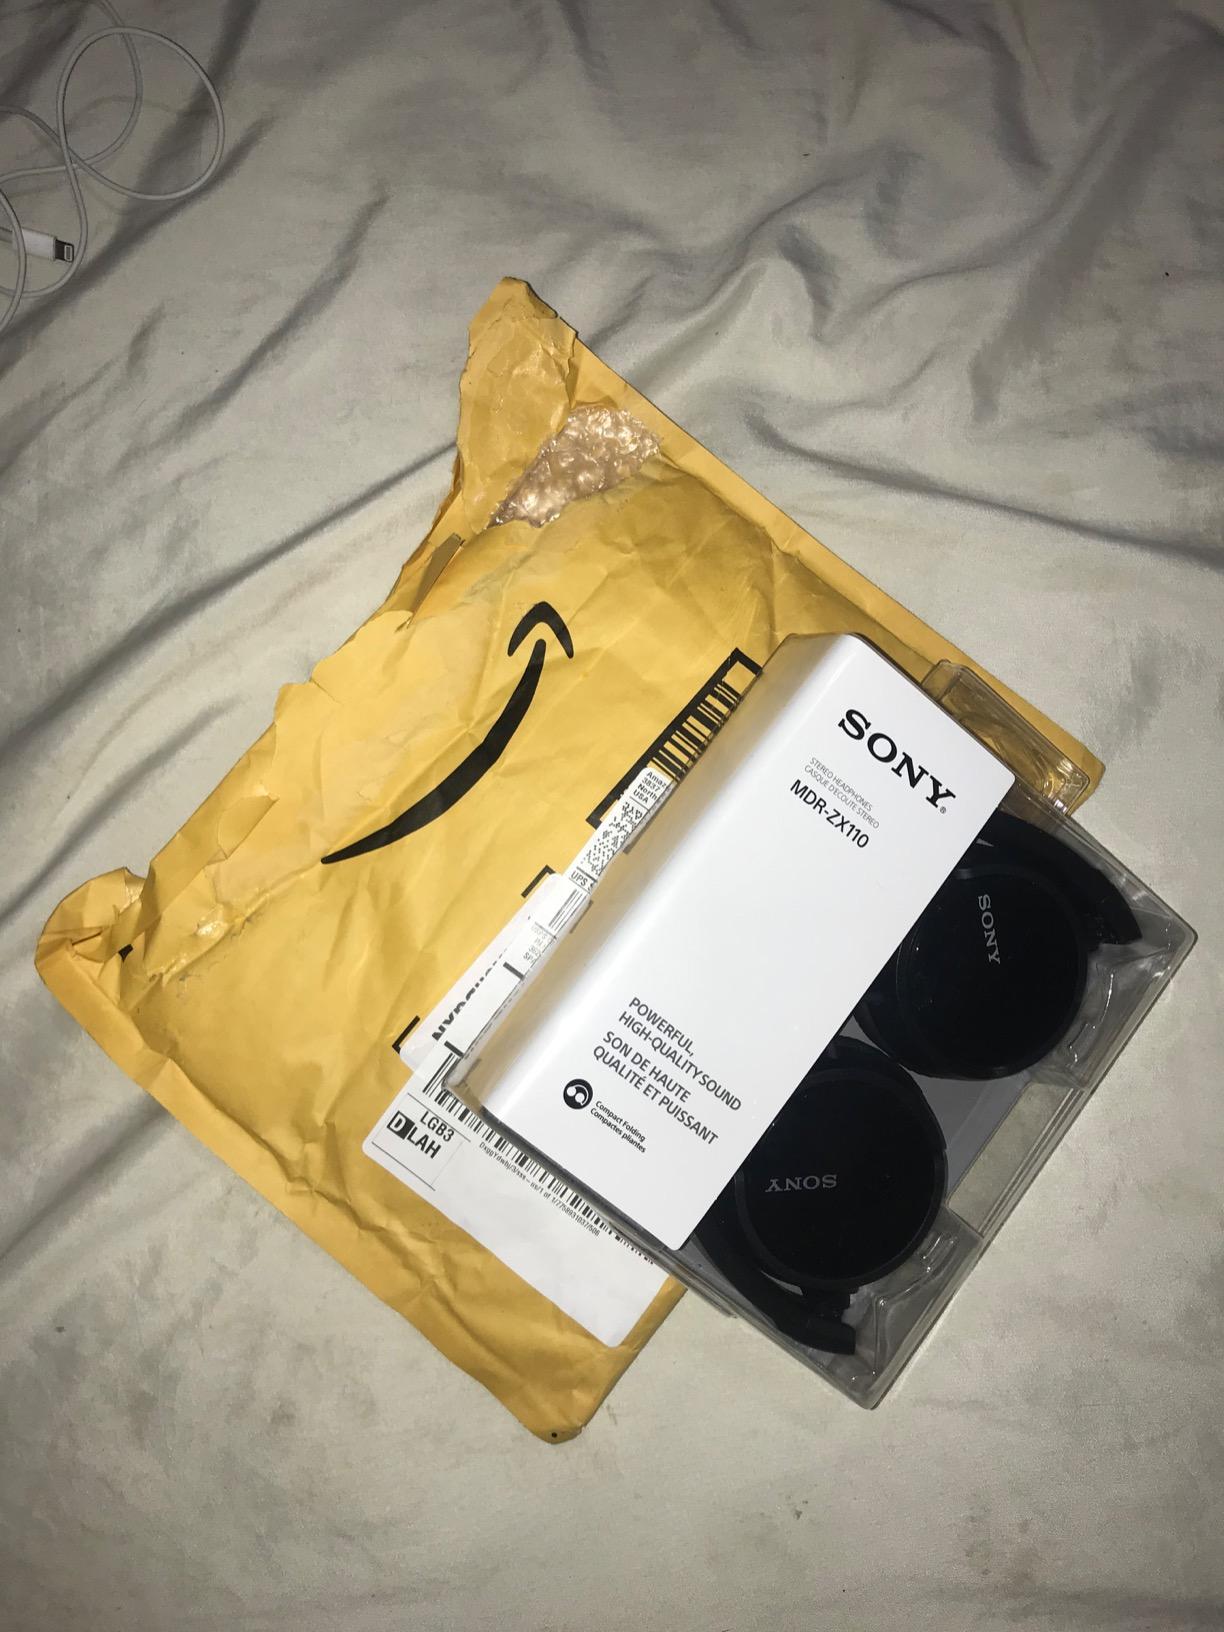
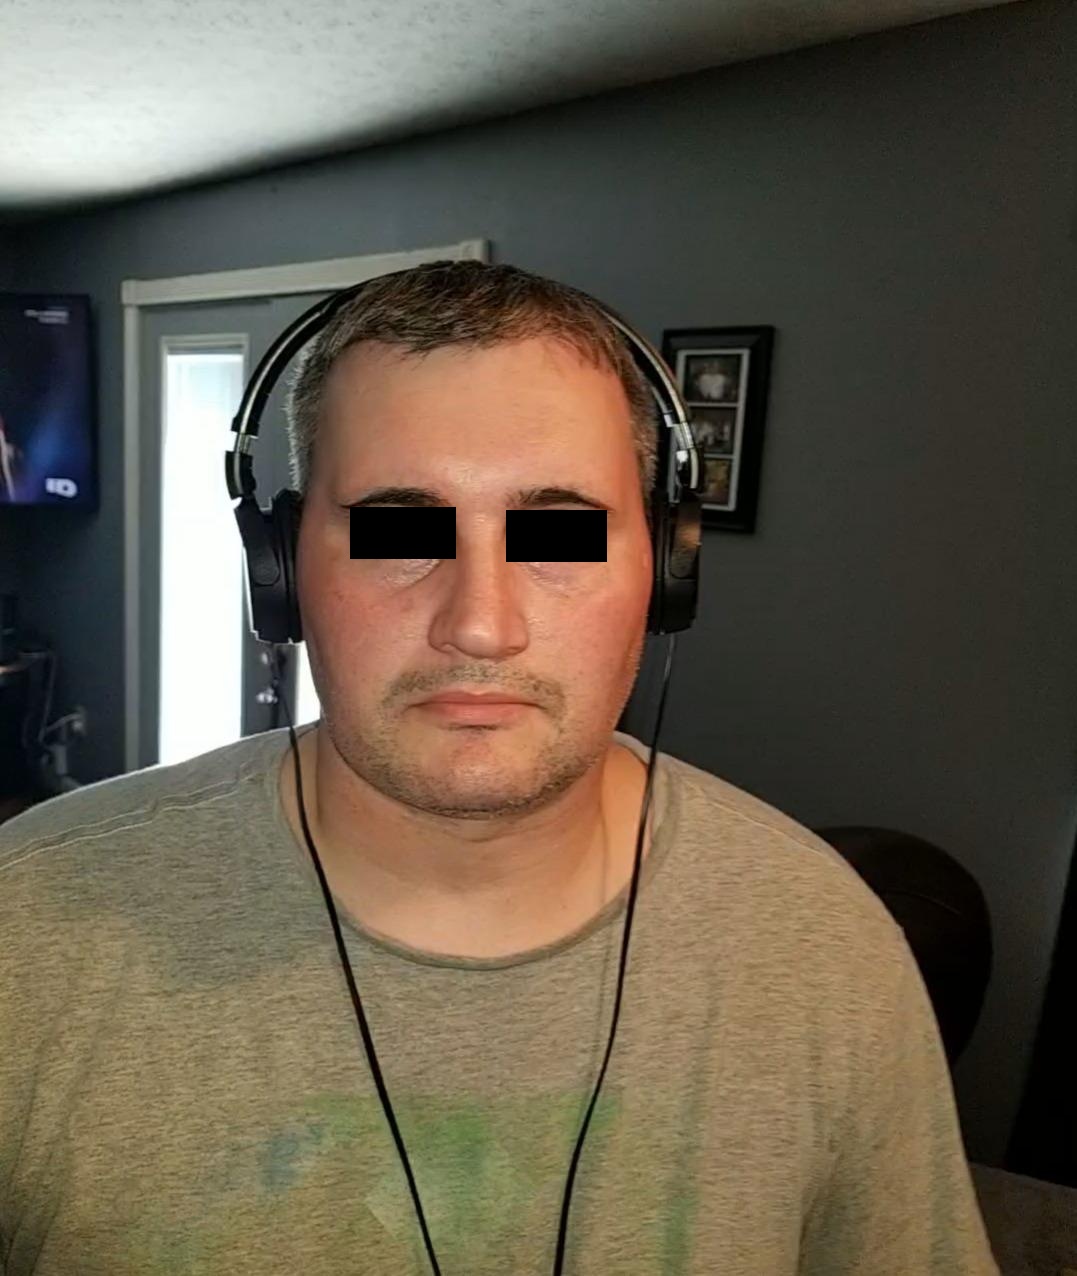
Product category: headphones
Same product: yes